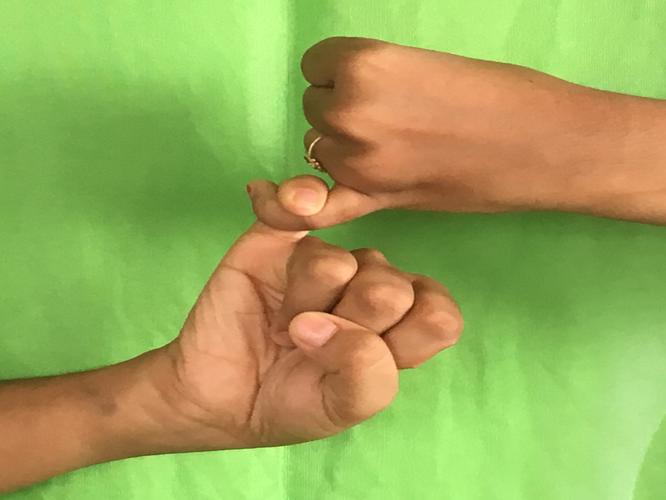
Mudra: Kilaka
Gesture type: double_hand